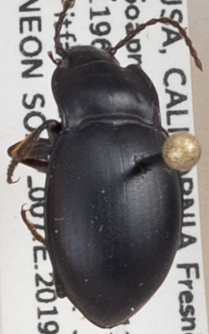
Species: Metrius contractus
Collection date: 2019-06-05
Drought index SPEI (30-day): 2.01
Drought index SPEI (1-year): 0.39
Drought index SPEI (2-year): -0.086